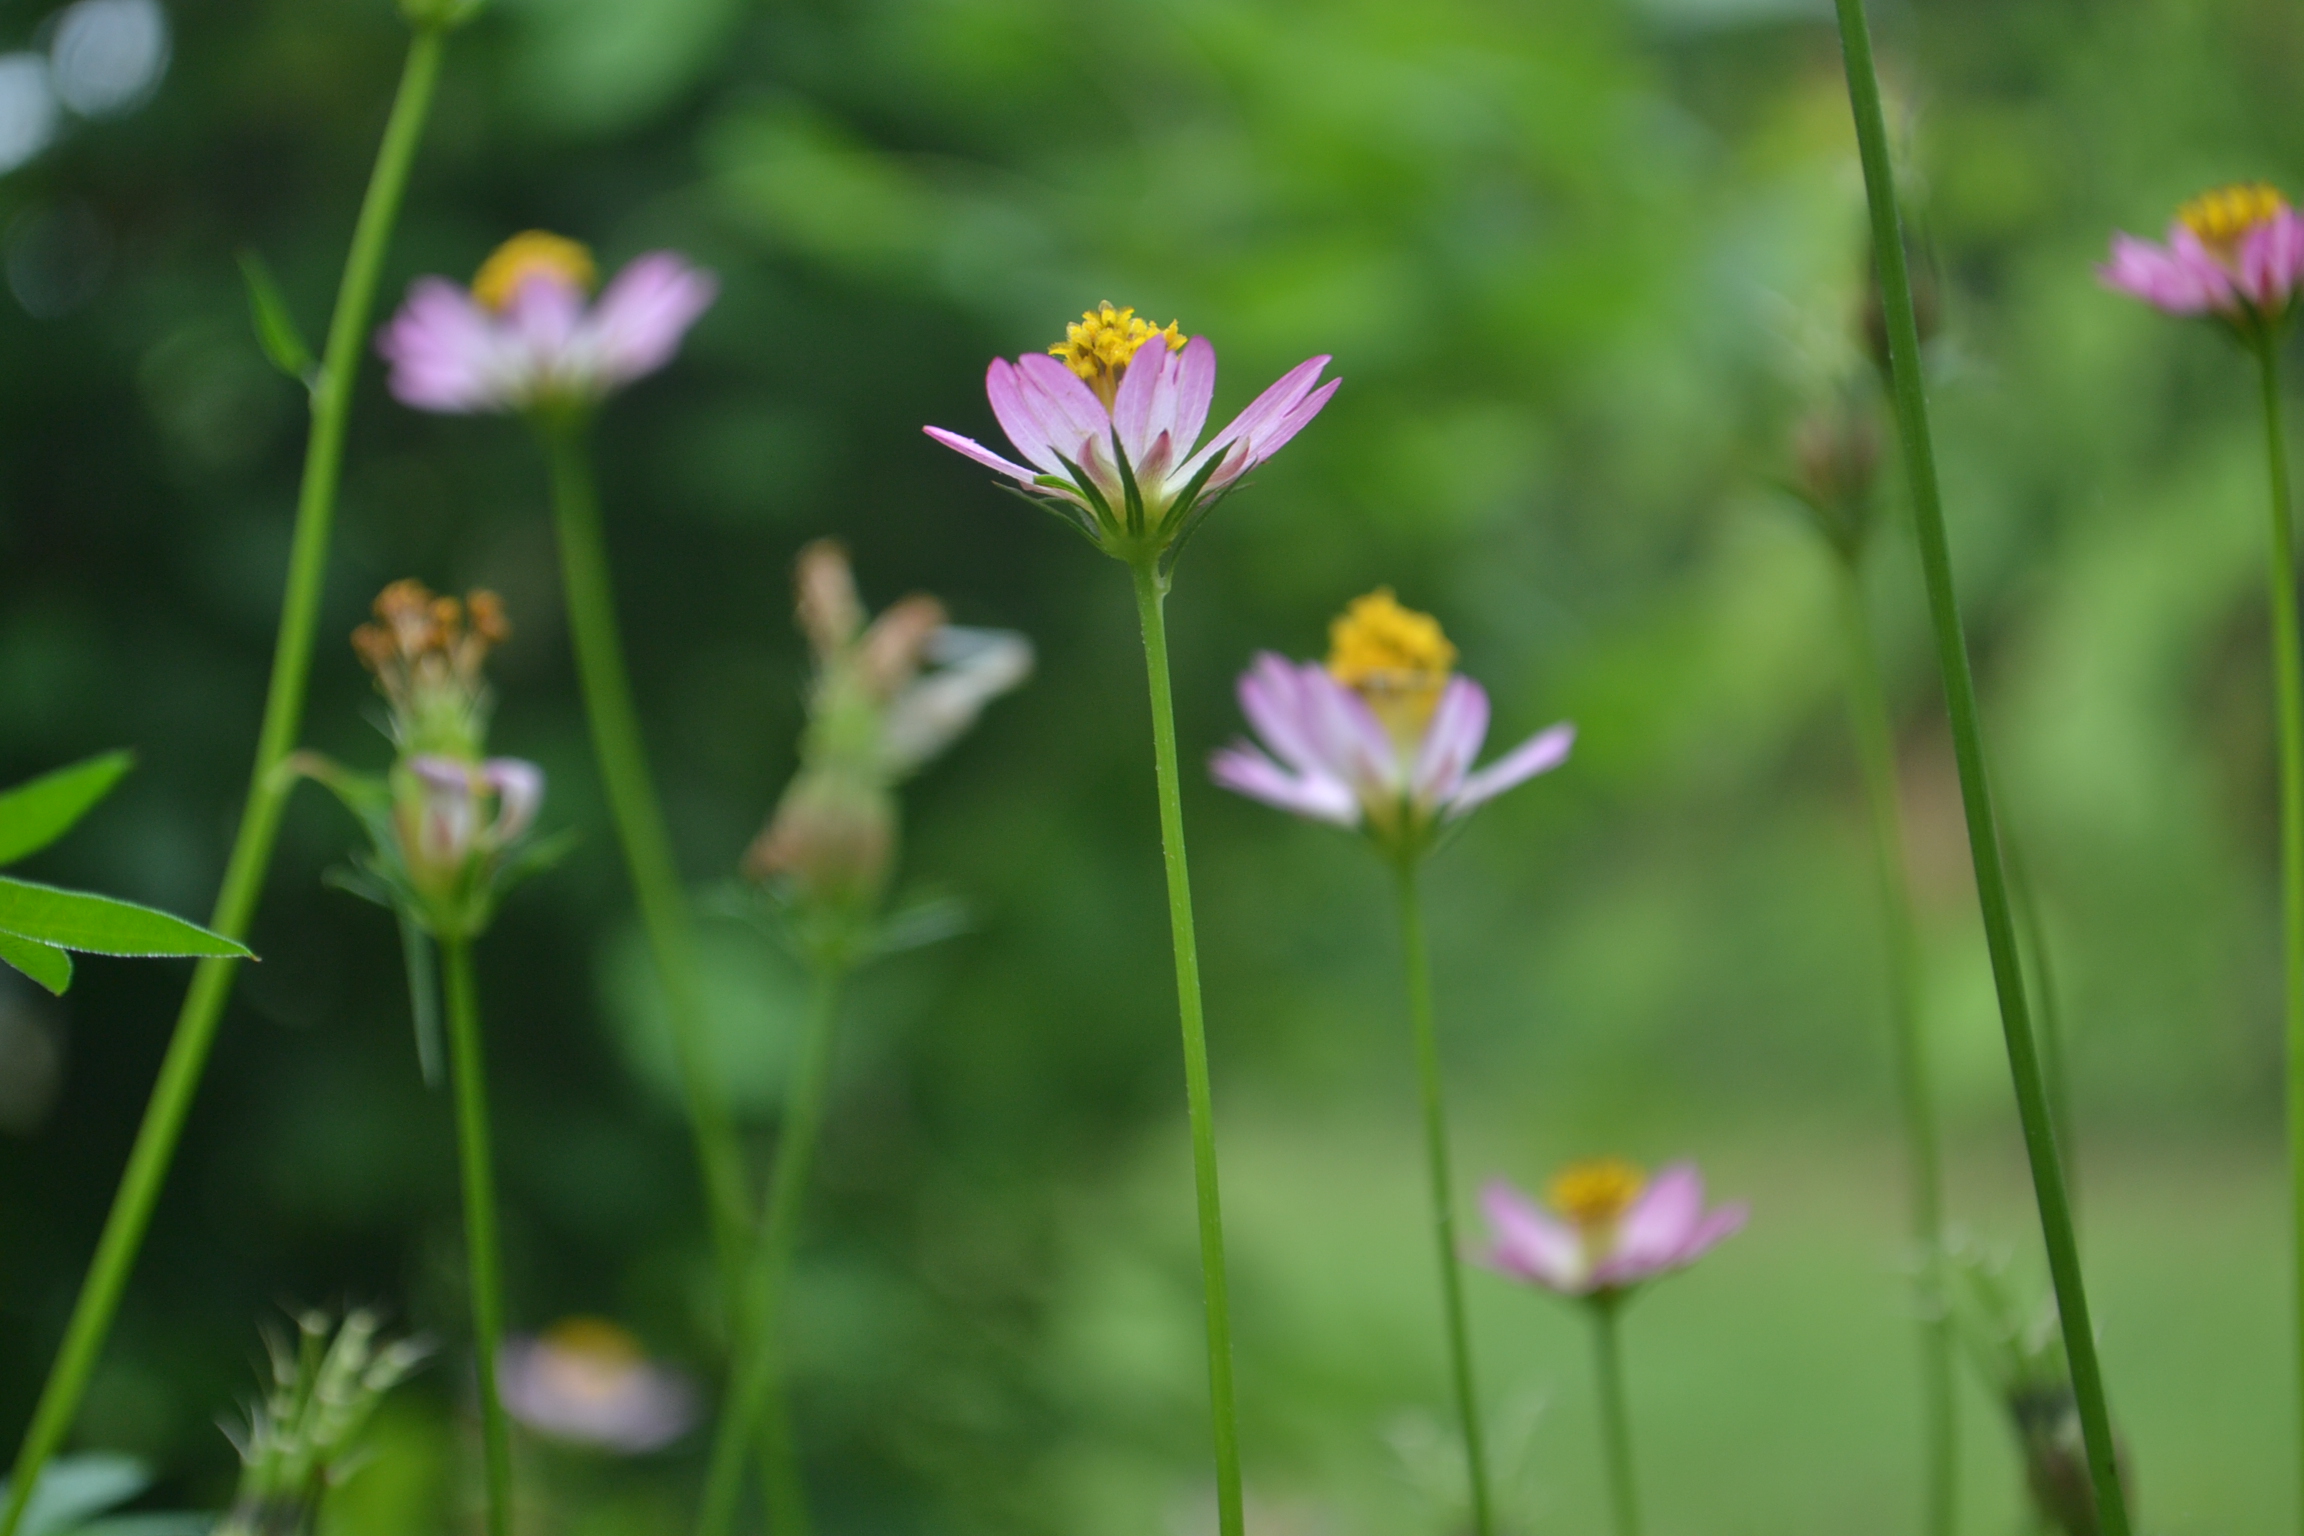
flowers, flower, flora, wildflower, plant, meadow, flowering plant, aquatic plant, garden cosmos, grass, spring, annual plant, plant stem, sacred lotus, petal, proteales, lotus family